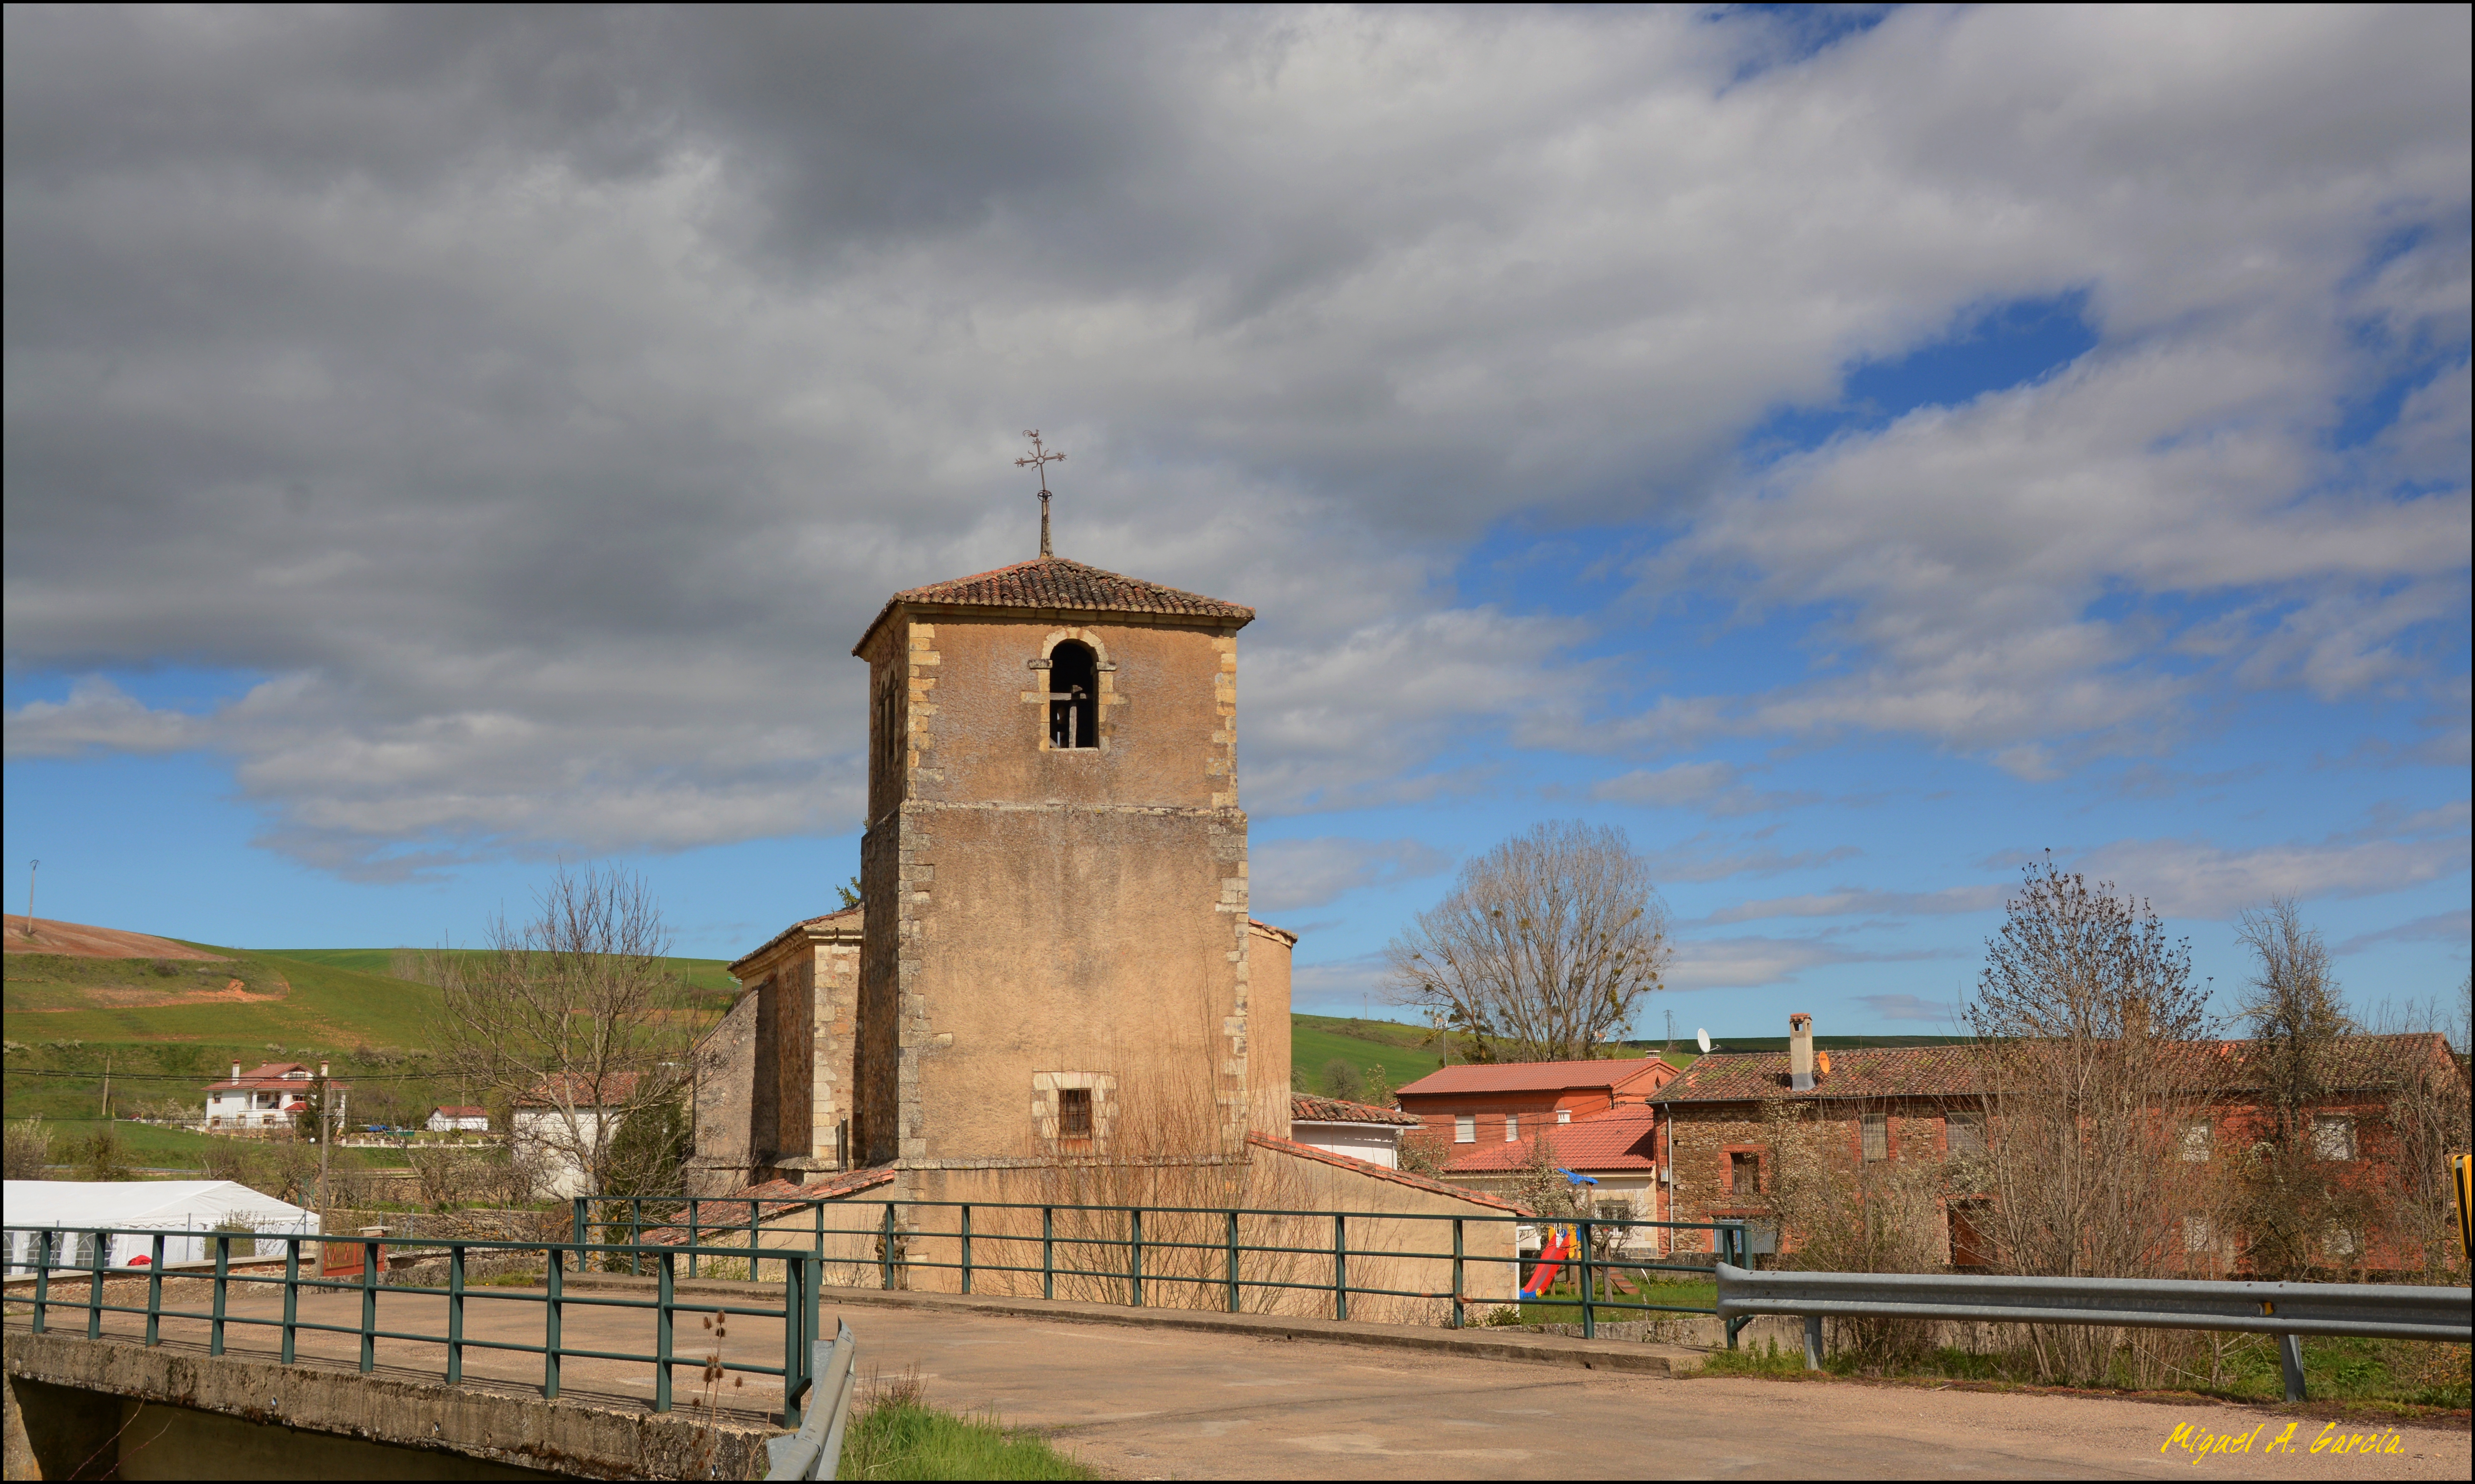
building, tower, landmark, church, place of worship, edificio, arquitectura, torre, airelibre, respenda